Camargue equitation

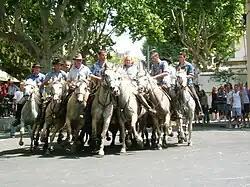
An at Calvisson. The gardians demonstrate their ability to contain and manoeuvre a group of bulls at speed

Camargue equitation is the traditional style of working equitation of the herders of the Camargue region of southern France. It is closely associated with the Camargue horse, with Camargue cattle, and with the , the traditional cultural world of cattle farming in the Camargue.